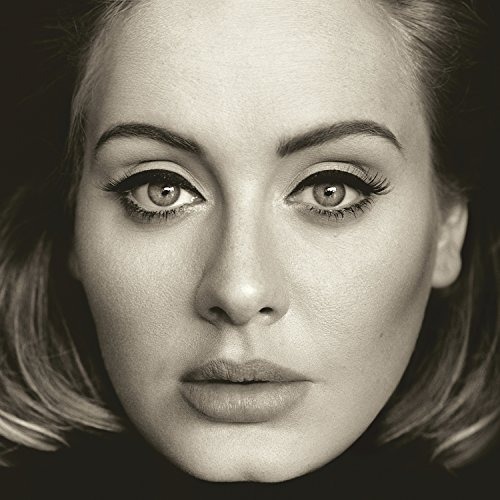
Item Name: 25
Bullet Point: ShopTV Exclusive
Value: 1.0
Unit: Count

Price: 17.94